Tea production in Bangladesh

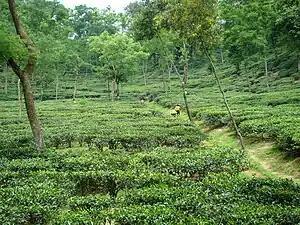
A tea garden in Sylhet district

Tea is the second largest export oriented cash crop of Bangladesh, following jute. The industry accounts for 1% of national GDP. Tea-producing districts include Moulvibazar, Habiganj, Sylhet, Chittagong, Panchagarh, Brahmanbaria, Rangamati, Naogaon.